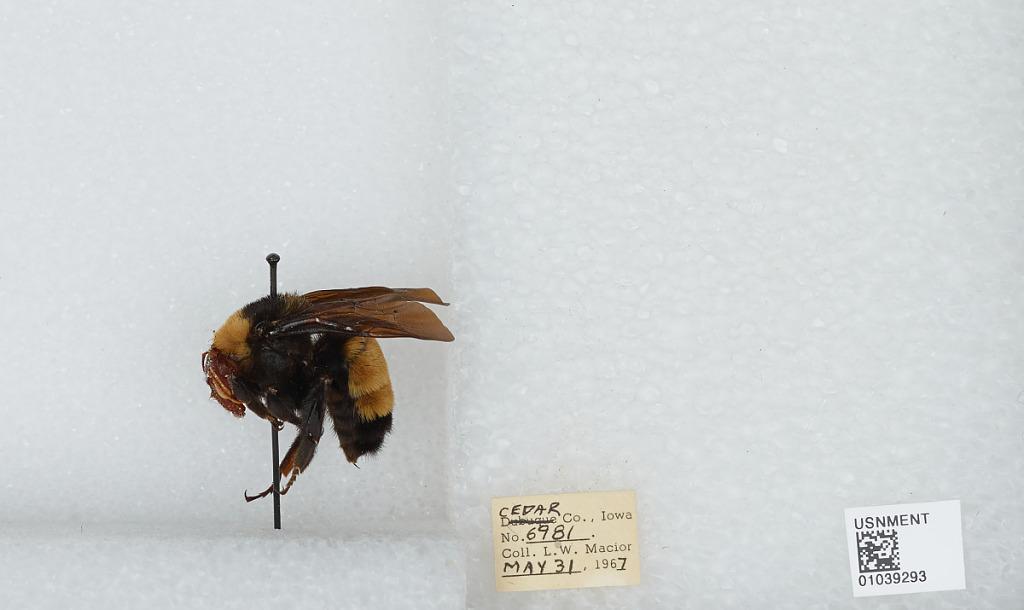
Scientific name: Bombus (Fervidobombus) pensylvanicus pensylvanicus (De Geer)
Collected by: L. Macior
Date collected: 1967-5-31
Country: United States
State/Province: Iowa
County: Cedar
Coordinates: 41.77, -91.13